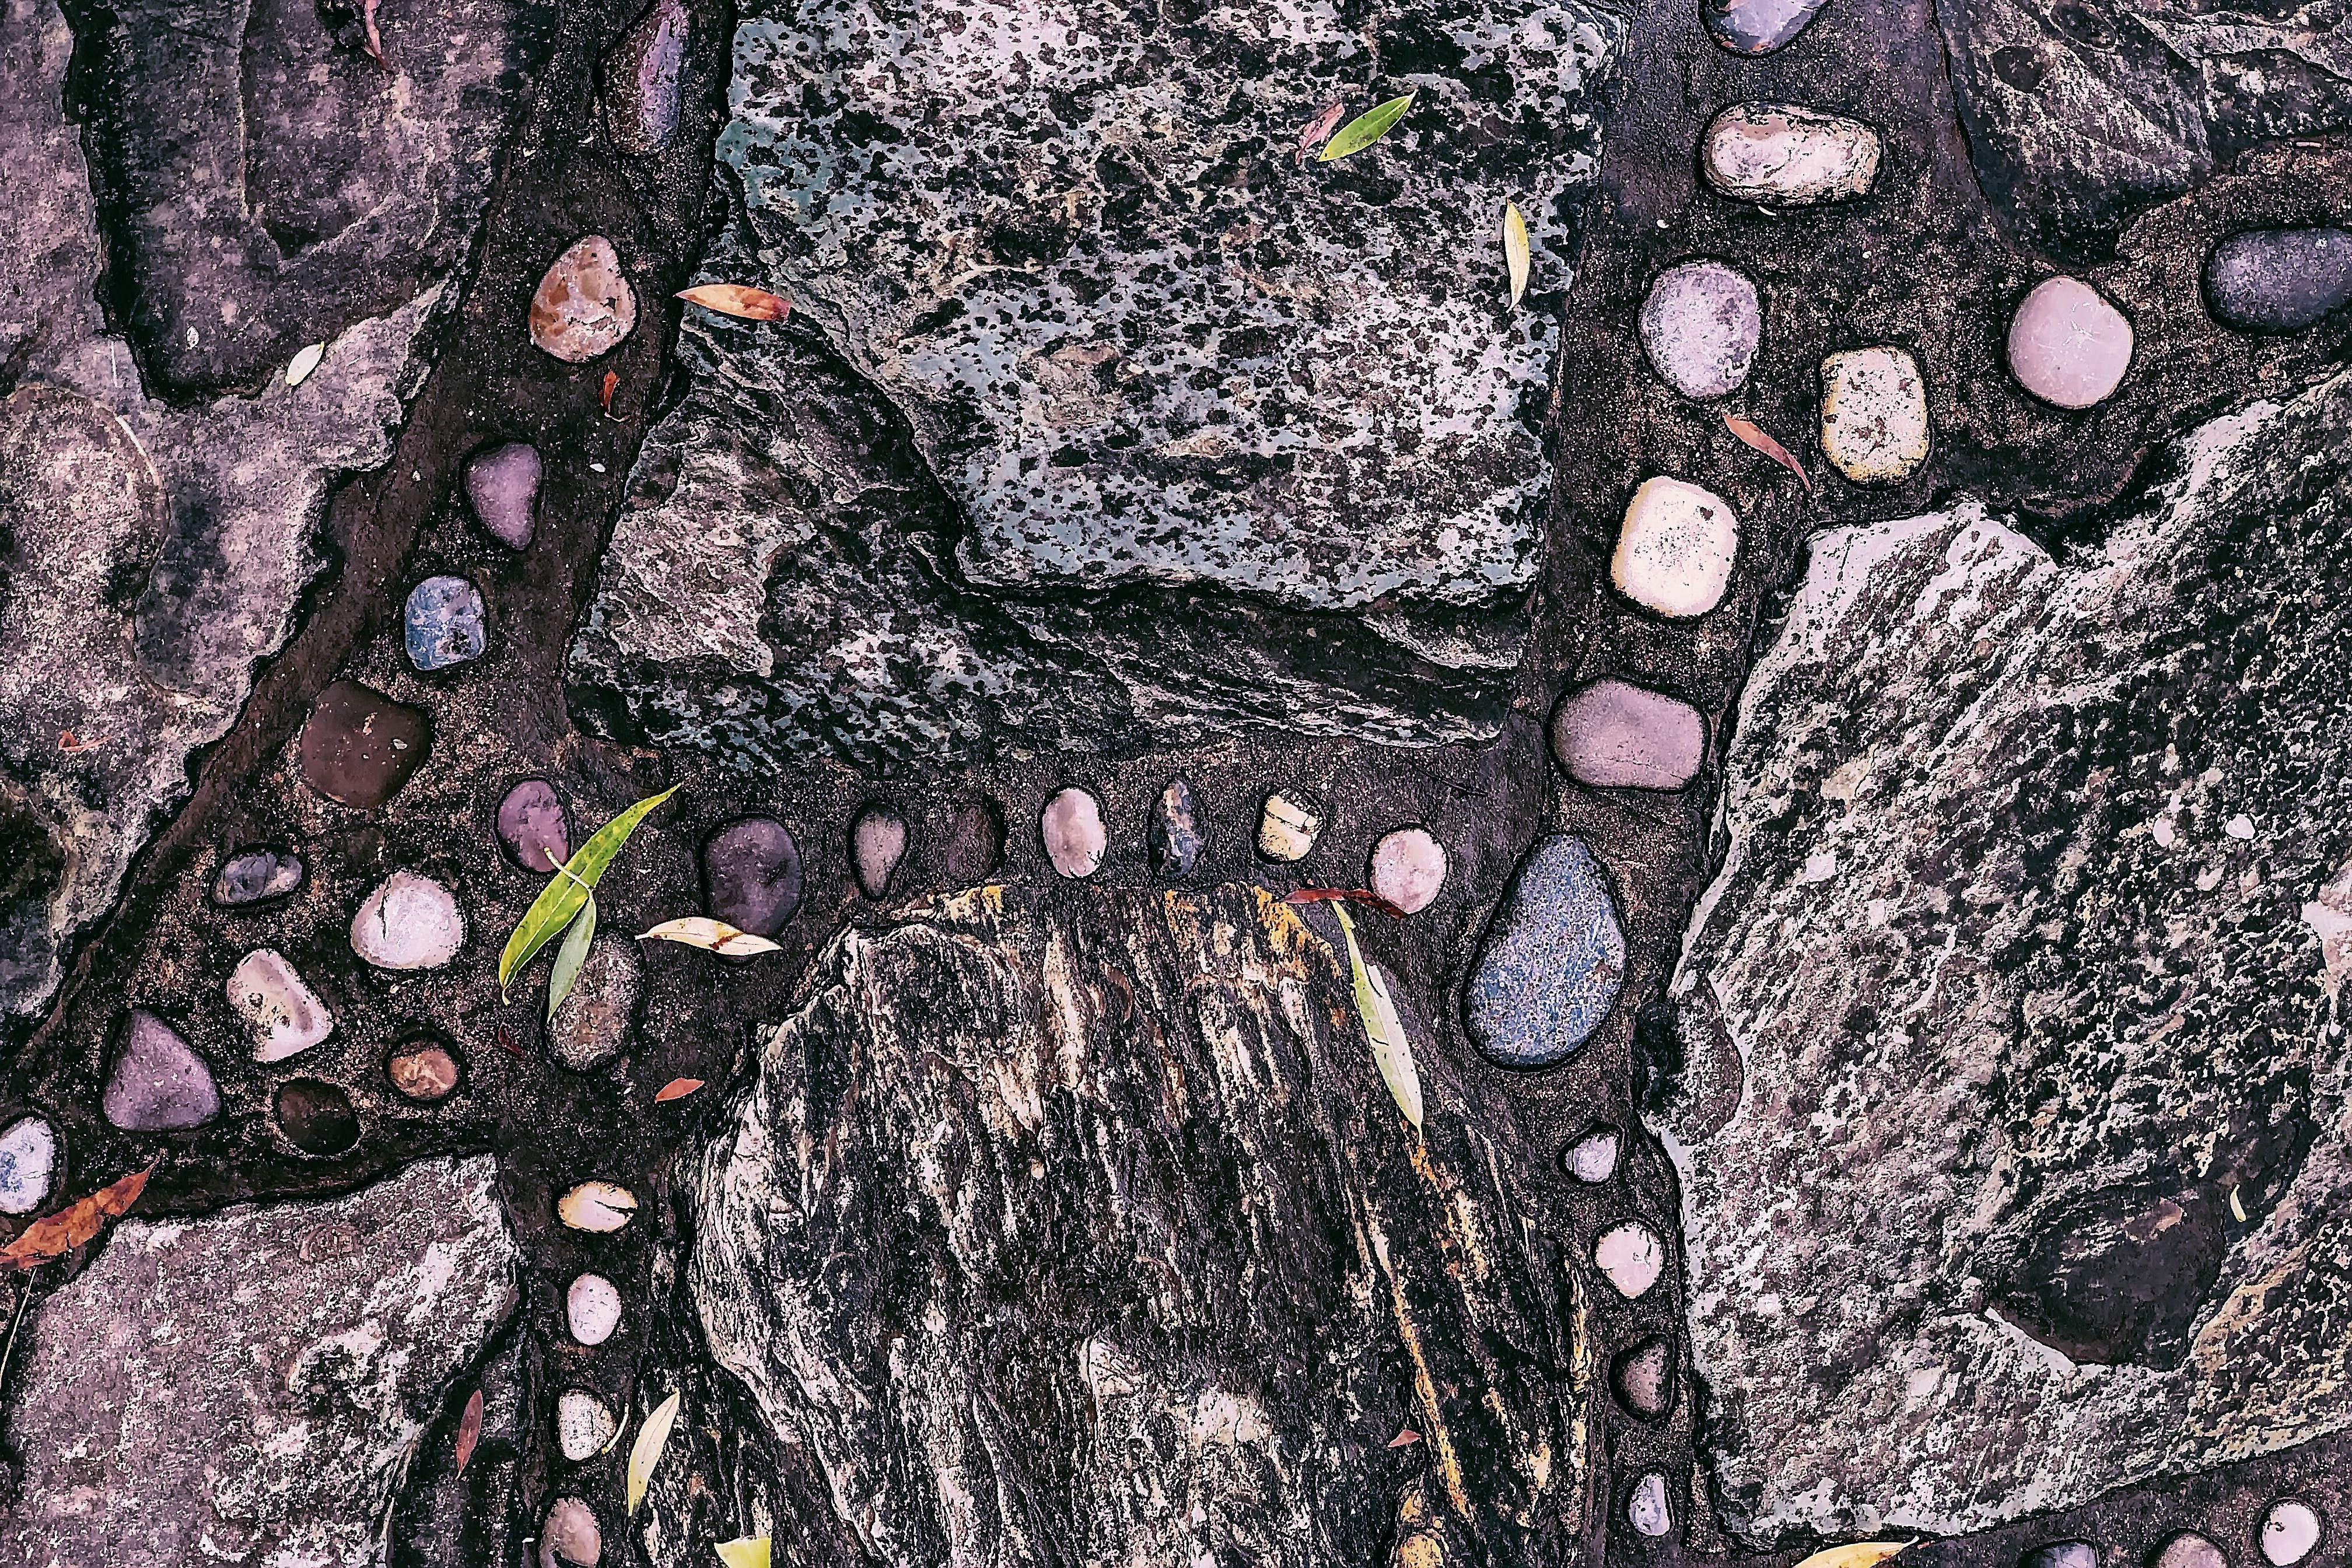
tree, rock, organism, plant, pattern, illustration, trunk, wood, art